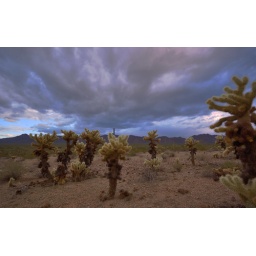
The clouds bear the fruits of water in the sonoran desert just west of Maricopa, AZ